Shetland

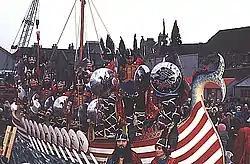
The Lerwick Up Helly Aa

Elected county councils were created in 1890 under the Local Government (Scotland) Act 1889, taking most of the functions of the commissioners (which were eventually abolished in 1930). The 1889 Act also directed that Shetland and Orkney were to be separate counties (with the act using the then-prevalent spelling of 'Zetland' for Shetland). Zetland County Council held its first meeting on 22 May 1890 at the County Buildings, Lerwick, which had been built in 1875 and served as Shetland's main courthouse and also served as the meeting place for the commissioners of supply.